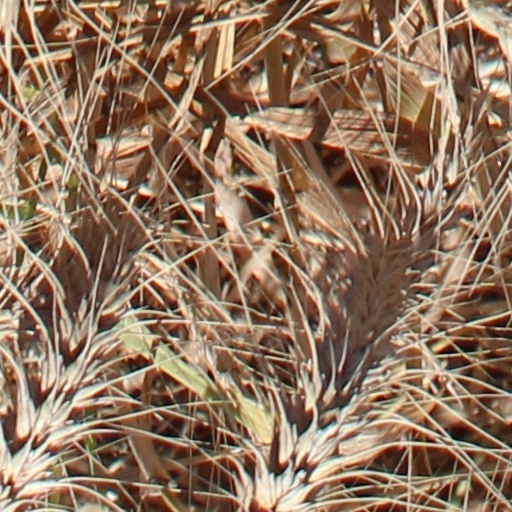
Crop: wheat